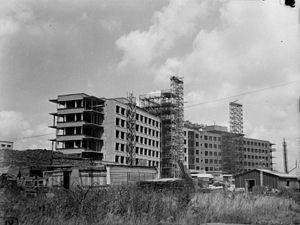
Nous voyons la fin de la construction du nouvel hôpital sanatorium Saint-Joseph (devenu le pavillon Rosemont de l'hôpital Maisonneuve-Rosemont) situé sur le boulevard Rosemont à Montréal.